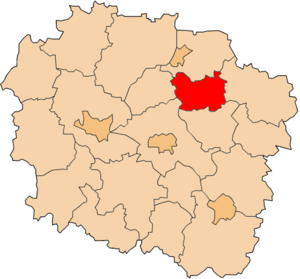
Le powiat de Wąbrzeźno est un powiat appartenant à la Voïvodie de Couïavie-Poméranie dans le centre-nord de la Pologne.